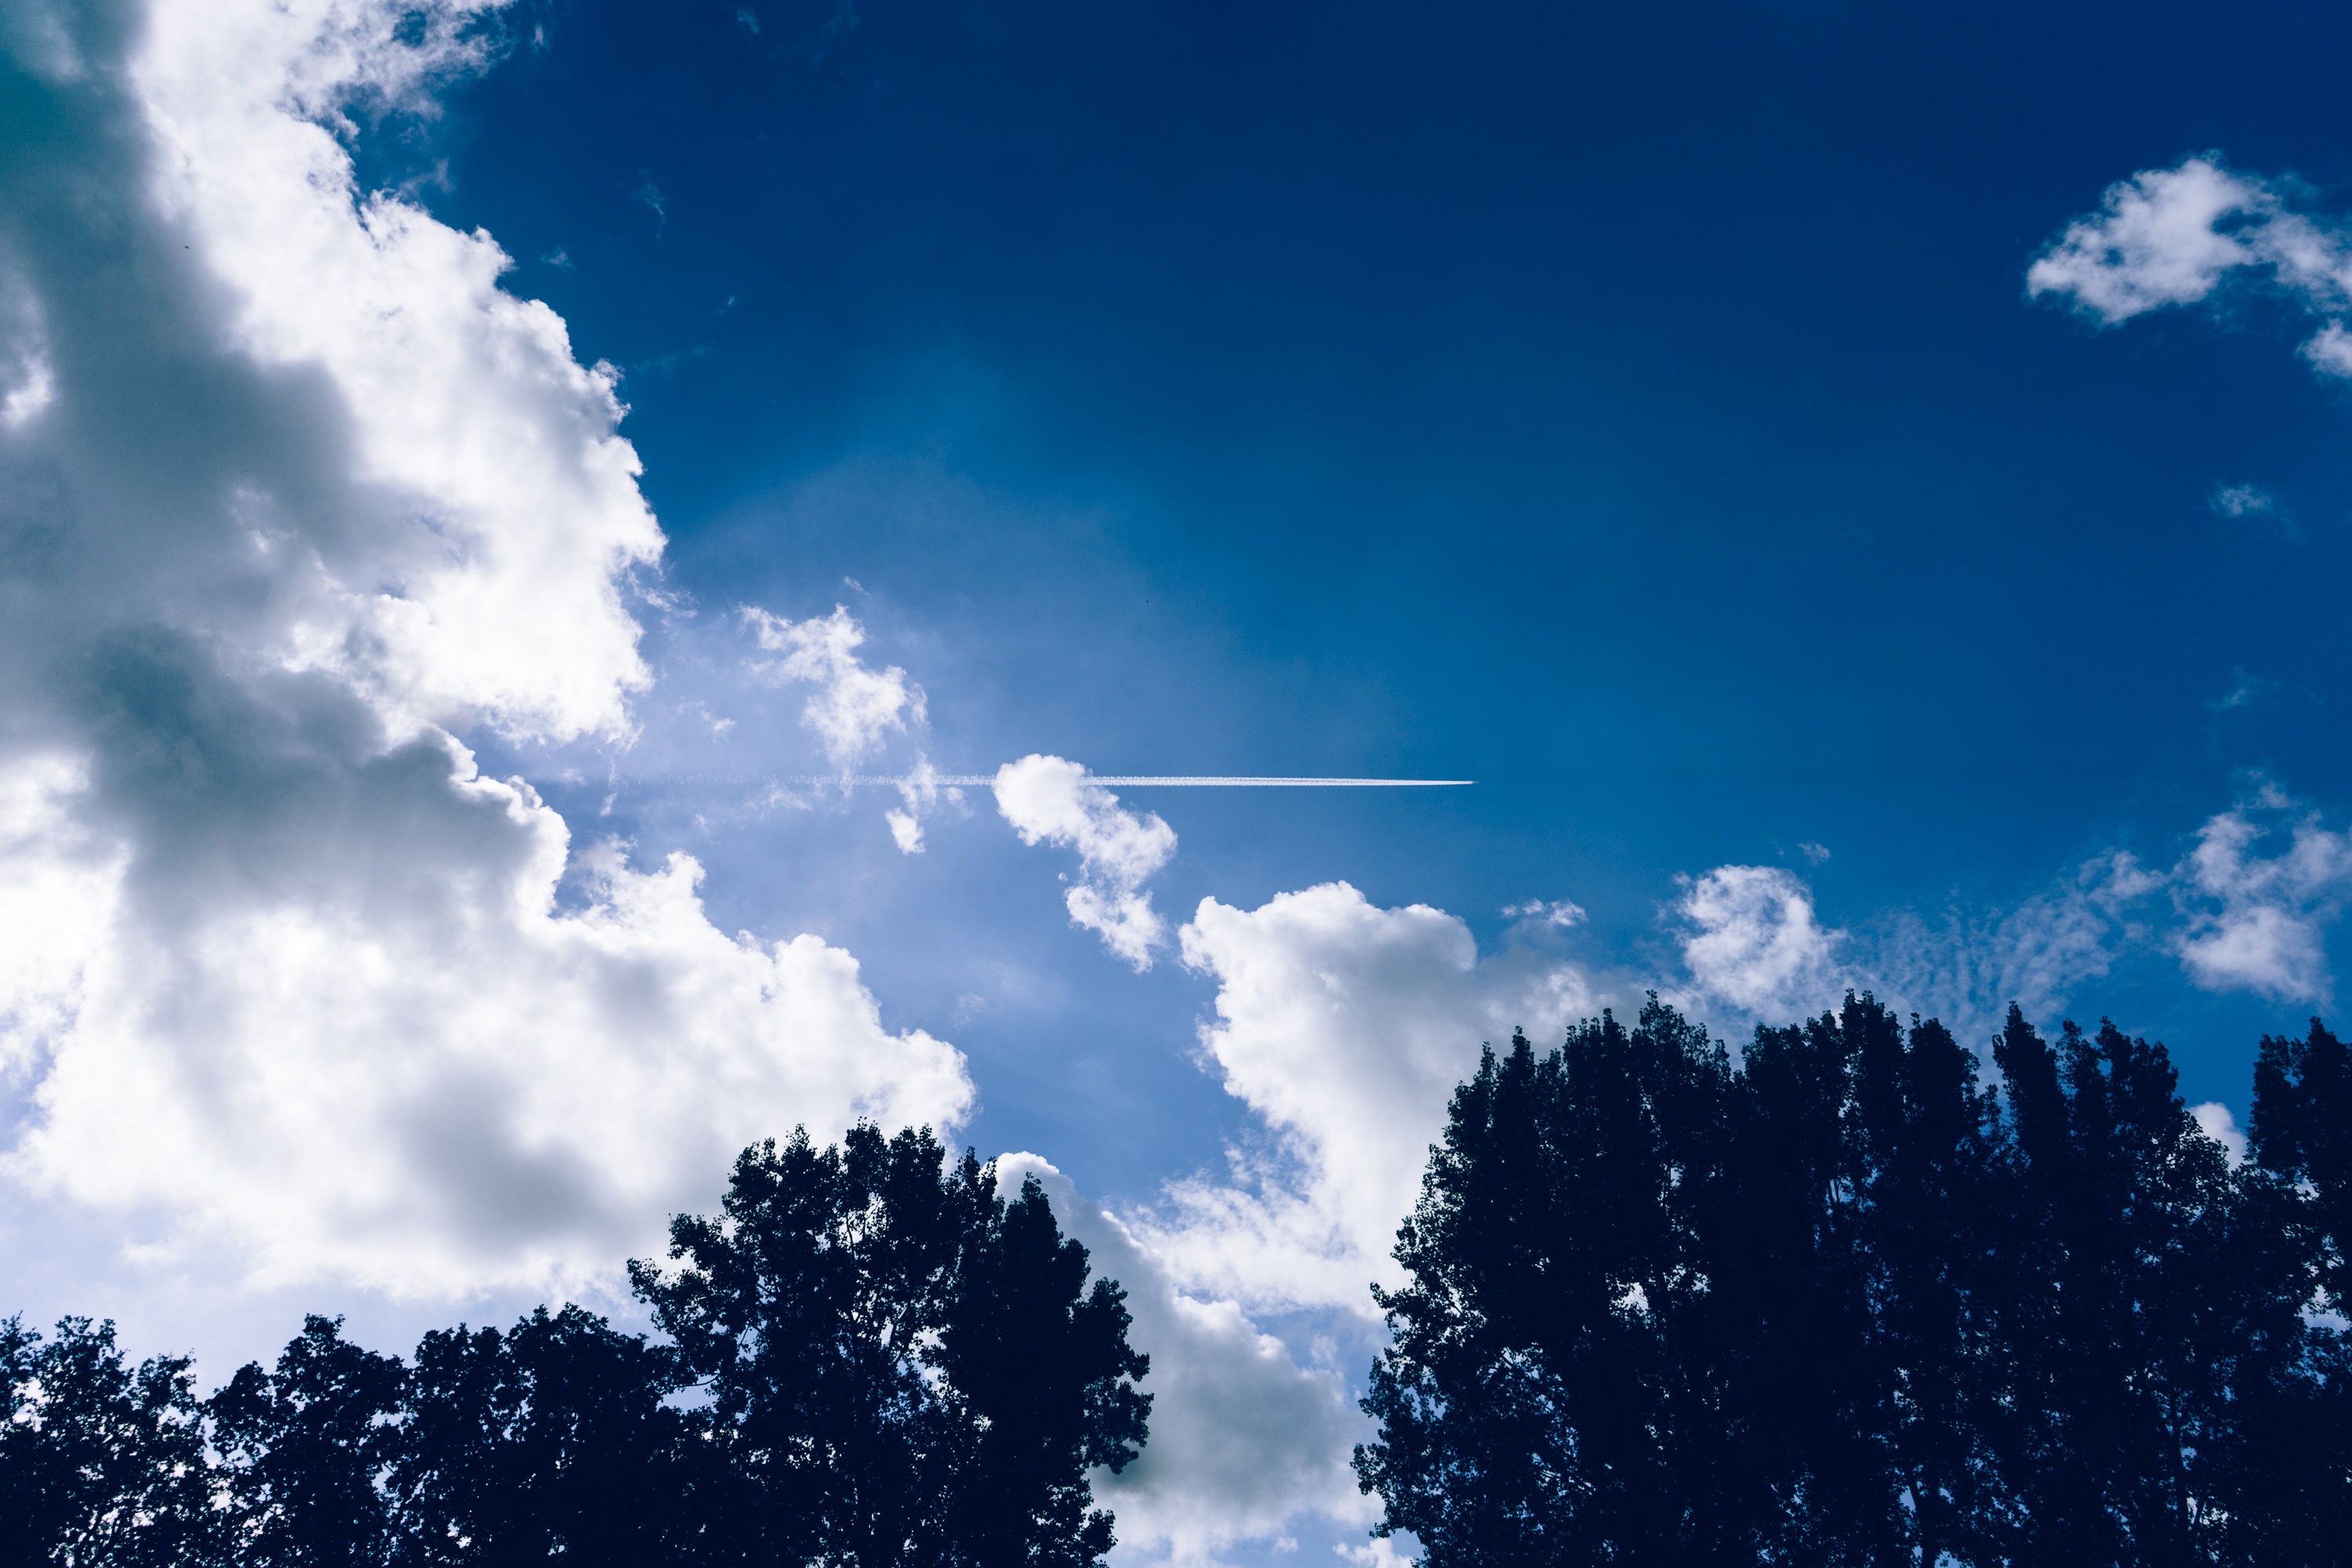
nature, horizon, cloud, sky, sunlight, atmosphere, dusk, daytime, cumulus, meteorological phenomenon, atmosphere of earth